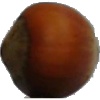
Label: nut_forest